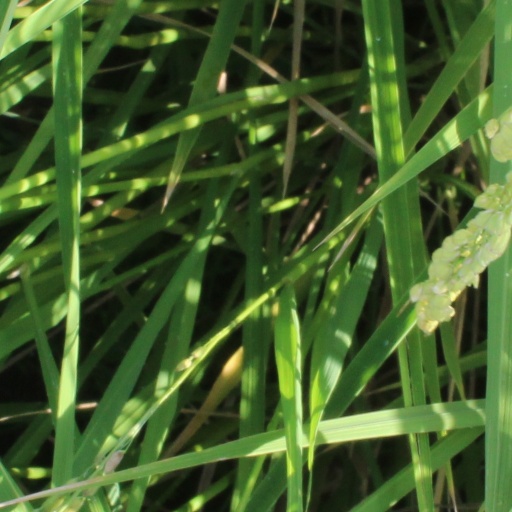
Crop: rice